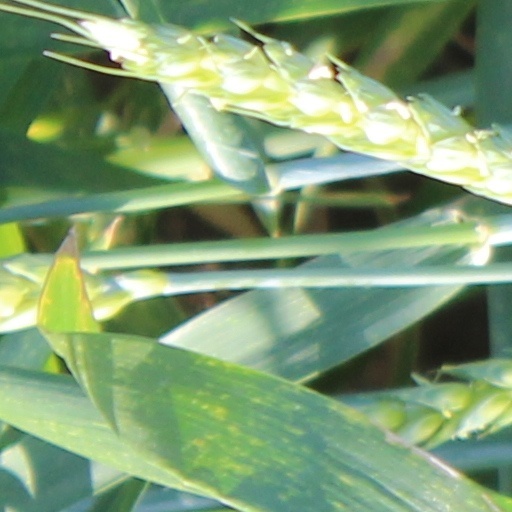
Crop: wheat